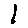
Label: 1